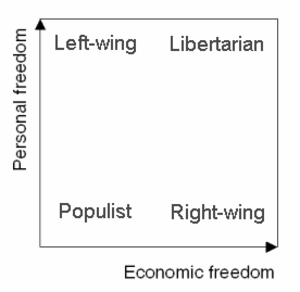
Libertarianisme / Historie / 1900-tallet: Pro-ejendomsretsbevægelsen
Hvor et traditionelt politisk spektrum stilles op på en linje, opererer et Nolan chart med to, hvorved libertarianismen, som politisk ideologi, kan sammenlignes med øvrige ideologier.
Libertarianisme er en betegnelse for et bredt spektrum af politiske filosofier, som prioriterer individuel frihed højt og forsøger at minimere eller endog fjerne statsmagten. Den libertarianistiske filosofi fremføres oftest som en teori om retfærdighed, om end der ikke er noget forenet princip eller sæt af principper, som alle libertarianere kan forenes omkring. Udtrykket libertarianisme blev oprindeligt brugt til at referere til en filosofisk tro på fri vilje, men blev senere forbundet med anti-stats socialisme. I starten af 1900-tallet begyndte højre-orienterede også at bruge termen.